National Library of Algeria

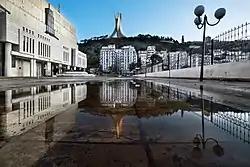
View of the National Library of Algeria at Hamma in Algiers

The National Library of Algeria is the main state library of Algeria, located in the of Algiers. It was first established in 1835 by the French colonial government, before becoming Algeria's national library when the country gained its independence in 1962.